Engesa

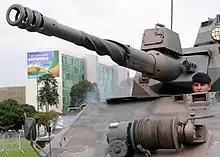
Cascavel's 90mm cannon

After the shipment of the first Cascavels to Libya, in 1975, experimental engineering was segregated, with its personnel returning from São José dos Campos to São Paulo (later to Barueri, remaining together with the company's headquarters). There it took advantage of the tax exemption granted to research companies and sought funding from Finep for its research. It handled CAD/CAM used in 1980s projects. There were 220 technical employees and a product engineering division in each IPD.